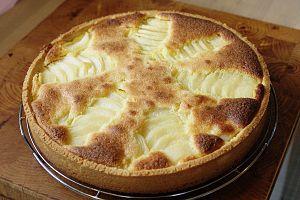
Une tarte bourdaloue
La cuisine parisienne représente tout le savoir-faire parisien dans le domaine de la cuisine à Paris.
La tarte Bourdaloue, également appelée Bourdaloue ou tarte Amandine, est une pâtisserie française créée dans la seconde moitié du XIXᵉ siècle. Elle tient son nom de la rue Bourdaloue, à Paris, où était établi son créateur.